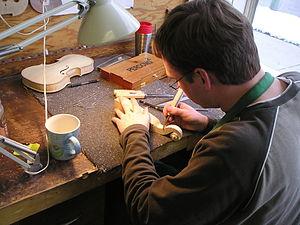
Fabrication de la volute et du manche d'un violon. Au second plan sur l'établi, on voit la caisse de résonance d'un violon terminée en blanc